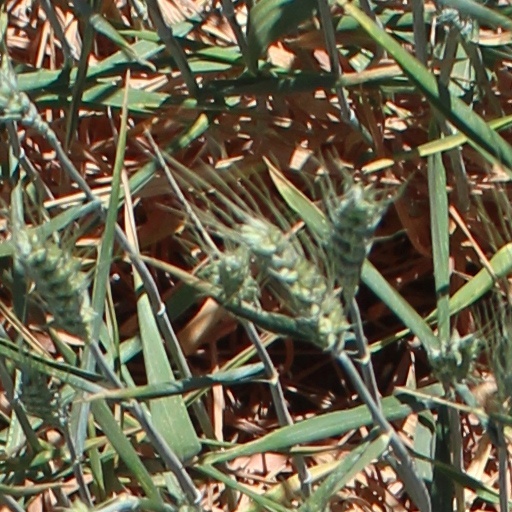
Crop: wheat